Myrtle Hill Cemetery

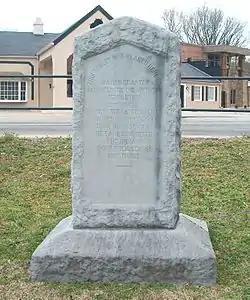
Sevier Monument for Battle of Hightower

Evidence of the battle was found in the form of Cherokee bones and relics in the crevasses of the hill. In 1901, the Xavier chapter of the Daughters of the American Revolution erected a stone monument to Sevier which describes the battle to honor Sevier and the battle. The monument is located between Myrtle Hill Cemetery and the Etowah River by the South Broad Street bridge.